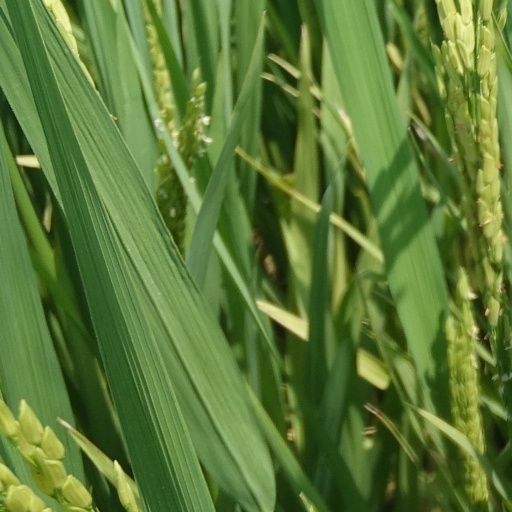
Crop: rice